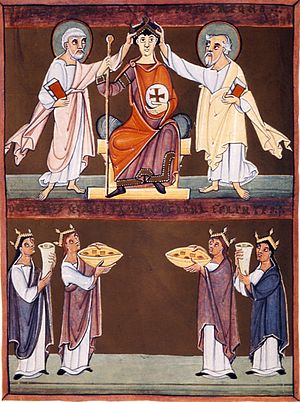
Kroning
Kroningen af Otto 3. til kejser i 996.
Kroning er den begivenhed, at en majestæt stadfæster sit embede som regent ved at få en krone på sit hoved.